Slot-die coating

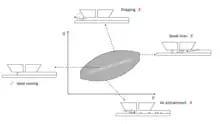
A representation of the ideal coating window for a given slot-die coating process, plotted in the plane of pump rate versus coating speed.

The coating window can be visualized by plotting two such key parameters against each other while assuming the others to remain constant. In an initial simple representation, the coating window can be described by plotting the relationship between viable pump rates and coating speeds for a given process. Excessive pumping or insufficient coating speeds result in defect spilling of the coating liquid outside of the desired coating area, while coating too quickly or pumping insufficiently results in defect breakup of the meniscus. The pump rate and coating speed can therefore be adjusted to directly compensate for these defects, though changing these parameters also affects wet film thickness via the pre-metered coating mechanism. Implicit in this relationship is the effect of the slot-die height parameter, as this affects the distance over which the meniscus must be stretched while remaining stable during coating. Raising the slot-die higher can thus counteract spilling defects by stretching the meniscus further, while lowering the slot-die can counteract streaking and breakup defects by reducing the gap that the meniscus must breach. Other helpful coating window plots to consider include the relationship between fluid capillary number and slot-die height, as well as the relationship between pressure across the meniscus and slot-die height. The former is particularly relevant when considering changes in fluid viscosity and surface tension (i.e. the effect of coating various materials with significantly different rheology), while the latter is relevant in the context of applying a vacuum box at the upstream face of the meniscus to stabilize the meniscus against breakup.